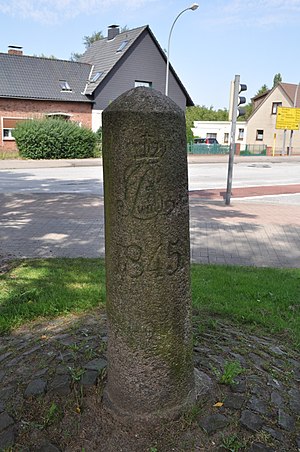
Bad Segeberg / Historie
Milesten fra 1845.
Bad Segeberg er en by i det nordlige Tyskland med cirka 16.000 indbyggere, beliggende i delstaten Slesvig-Holsten. Den er hovedby i kreds Segeberg og er beliggende cirka 50 km nordøst for Hamburg og 25 km vest for Lübeck.